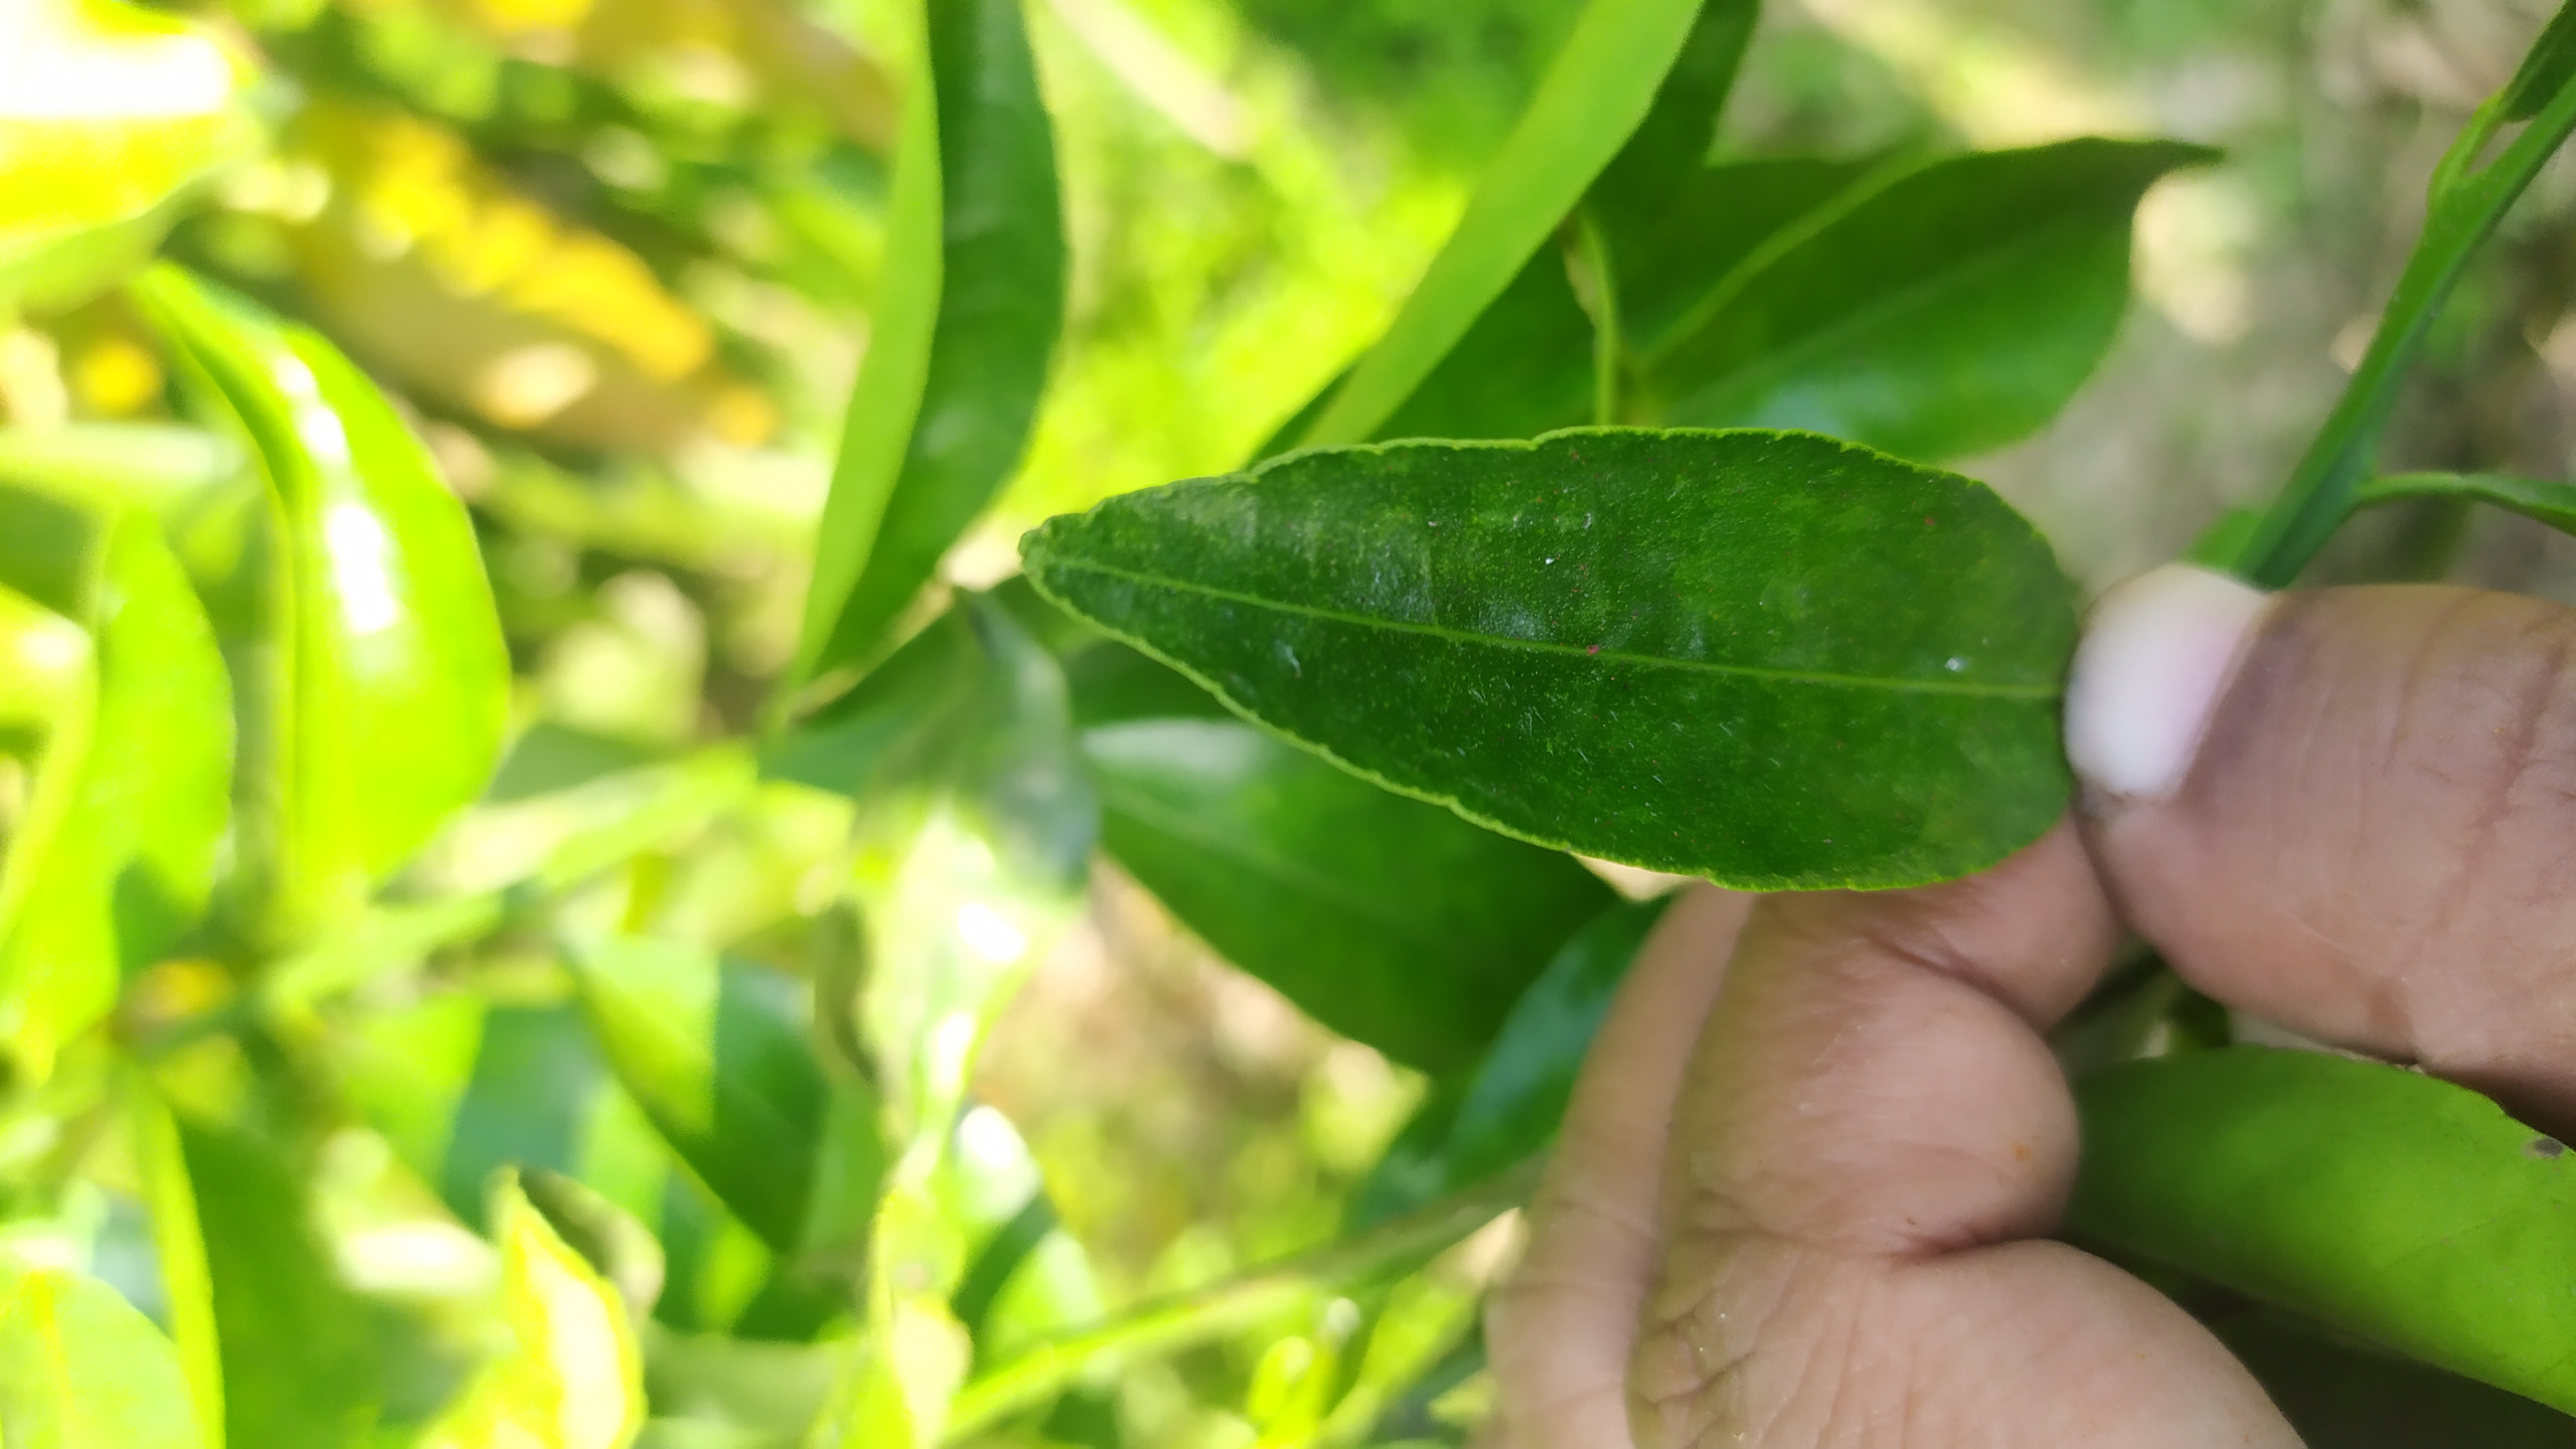
Mandarin leaf variety: Mandaring